Cleome

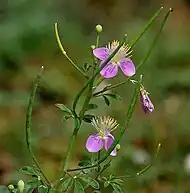
"Cleome chelidonii" at Pocharam Lake, Andhra Pradesh, India

"Cleome gynandra" is used as a vegetable crop. "C. houtteana" is a commonly cultivated ornamental plant with purple, pink, or white flowers.